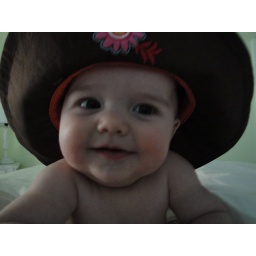
Looking cute in my brown sun hat!!